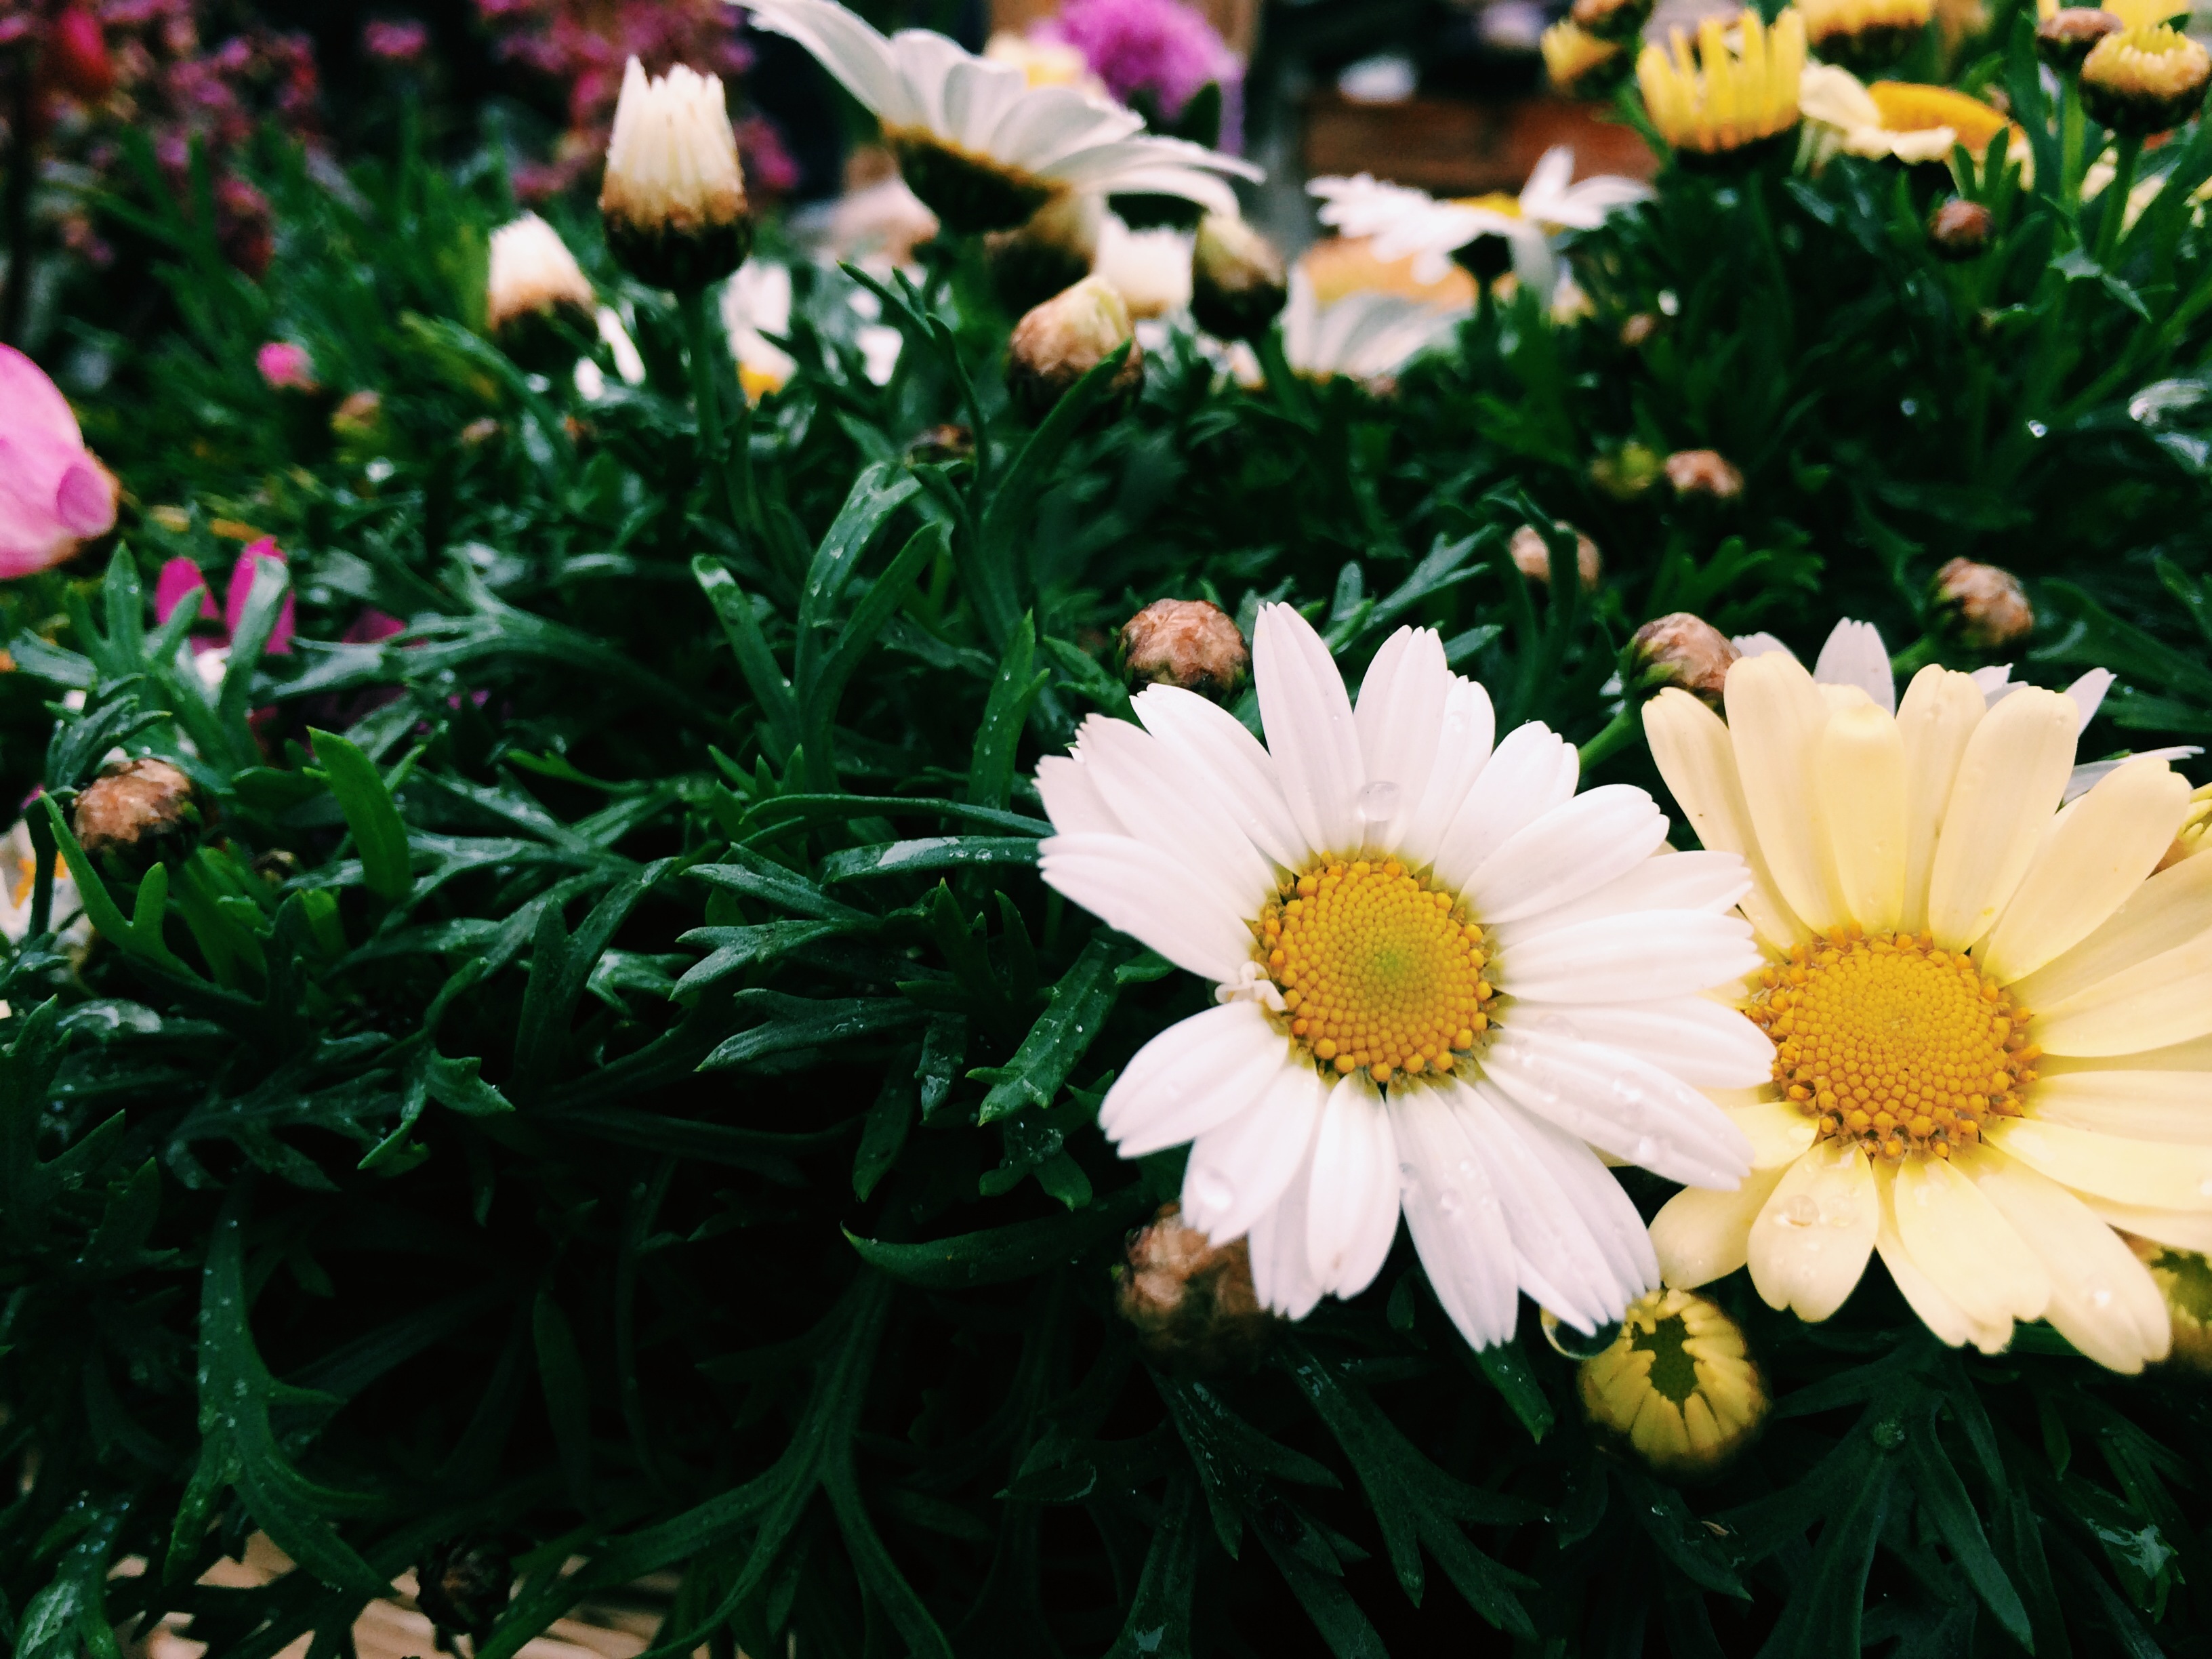
grass, plant, white, lawn, meadow, flower, petal, summer, daisy, spring, botany, yellow, garden, pink, flora, wildflower, flowers, floristry, small fresh, meadows, flowering plant, daisy family, oxeye daisy, land plant, marguerite daisy, chrysanths, film color